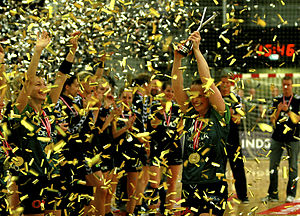
Viborg Håndbold Klub / Resultater / Kvinder
Henriette Mikkelsen med DM-pokalen i 2009.
Henriette Mikkelsen rækker trofæet i vejret, efter sejren over Aalborg DH.
Viborg Håndbold Klub er en dansk håndboldklub fra Viborg, som spiller sine hjemmekampe i Vibocold Arena Viborg. Klubbens damehold spiller i Damehåndboldligaen og den danske pokalturnering, mens herreholdet spiller i 3. division.